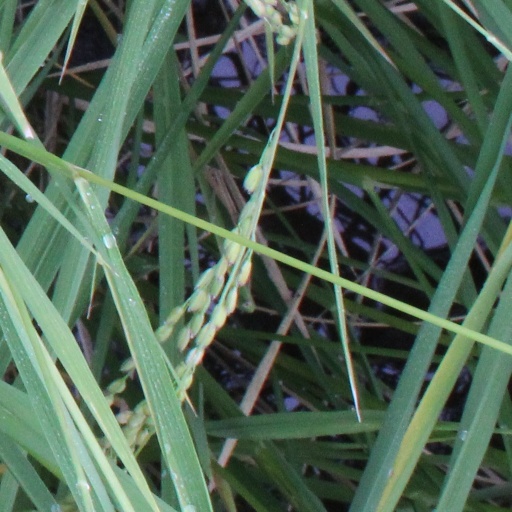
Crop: rice